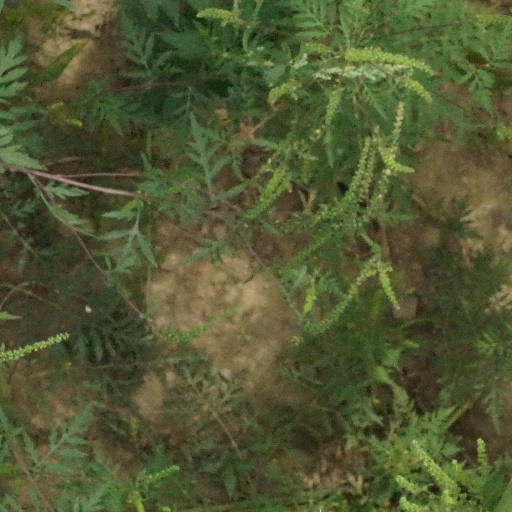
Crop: maize; corn